Han poetry

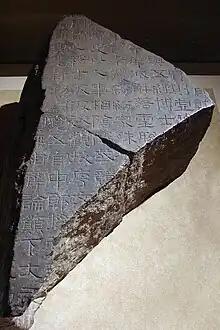
CMOC Treasures of Ancient China exhibit – a rare surviving fragment of the Xiping Stone Classics, a series which included the "Shijing" poetry anthology, which was part of the legacy of poetry contributing to the Han dynastic era.

Han poetry is associated with the Han dynasty era of China, 206 BC – 220 AD, including the Wang Mang interregnum (9–23 AD). Han poetry is considered a significant period in Classical Chinese poetry due to several important developments. One key aspect was the development of the quasipoetic "fu", a distinctive literary form. The activities of the Music Bureau, which collected popular ballads, led to the creation of what would later be known as the "yuefu", a rhapsodic poetic style.